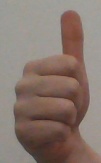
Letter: aleff